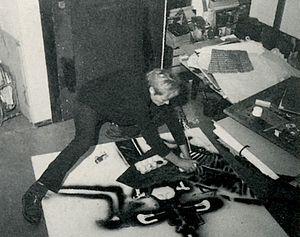
Irma Hünerfauth, également connue sous le nom de IRMAnipulations est une peintre, sculptrice et artiste d'objets allemande qui transforme les déchets de ferraille en sculptures, machines et objets d'art cinétique, se moquant de la société de consommation. Elle se rebelle contre l'académisme et suit les tendances radicales de l'art contemporain dans l'Allemagne de l'après-guerre. Son travail la relie aux artistes de la modernité d' après-guerre ainsi qu'aux artistes du Nouveau réalisme, comme Niki de Saint-Phalle, Jean Tinguely, Arman ou Daniel Spoerri.